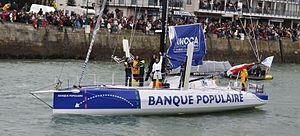
Vendée Globe 2012-2013
Team Banque populaire est le nom d'une équipe française de course au large à la voile, sponsorisé par le groupe Banque populaire. Elle participe depuis 1989 aux grandes courses nautique et détient le Trophée Jules-Verne et la Route du Rhum 2014. Neuf voiliers ont porté les couleurs du groupe Banque populaire.
Banque populaire est un voilier monocoque de course au large appartenant à la classe des 60 pieds IMOCA, mis à l'eau en 2010 sous le nom de Foncia 2. Synthèse de l'expérience des architectes Guillaume Verdier, Marc Van Peteghem et Vincent Lauriot-Prévost et du navigateur Michel Desjoyeaux, il présente une carène innovante, marquée par un double bouchain et un pont en « aile de mouette », ainsi que des dérives portantes.
Armel Le Cléac’h, surnommé « le chacal », né le 11 mai 1977 à Saint-Pol-de-Léon, est un navigateur et skipper professionnel français. Champion du monde IMOCA en 2008 et champion de France de course au large en solitaire en 2003, il a notamment remporté la Solitaire du Figaro à deux reprises ainsi que la Transat AG2R en 2004 et 2010 et la Transat anglaise 2016. Il est le premier marin à terminer trois fois le Vendée Globe sur le podium : deux fois deuxième lors des éditions 2008-2009 et 2012-2013, il remporte la huitième édition en 2016-2017 où il améliore le record de l'épreuve en 74 jours, 3 heures, 35 minutes et 46 secondes.